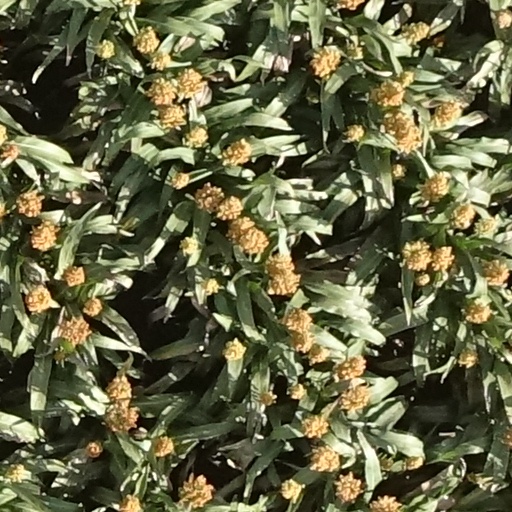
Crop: sorghum